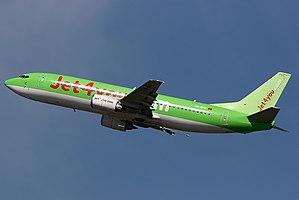
Jet4you était une compagnie aérienne à bas prix marocaine basée à l'Aéroport de Casablanca. Elle est intégrée depuis mai 2012 dans la compagnie belge Jetairfly, devenue en 2016 TUI fly Belgium.